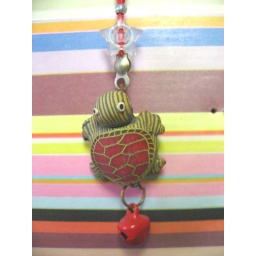
Wooden tortoise handphone accessory. Bought from a night market stall in XiAn, China - April 2005.